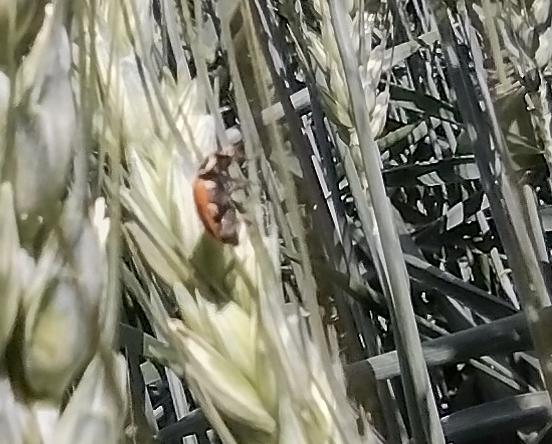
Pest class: predators